Traditional Vietnamese medicine

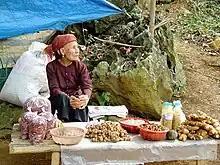
An old woman selling Thuốc Nam at Hương Temple

Thuốc Nam is usually sought for more common ailments like coughs and fevers. Smallpox, a common occurrence in traditional Vietnam, also has a number of prescriptions in historic texts.